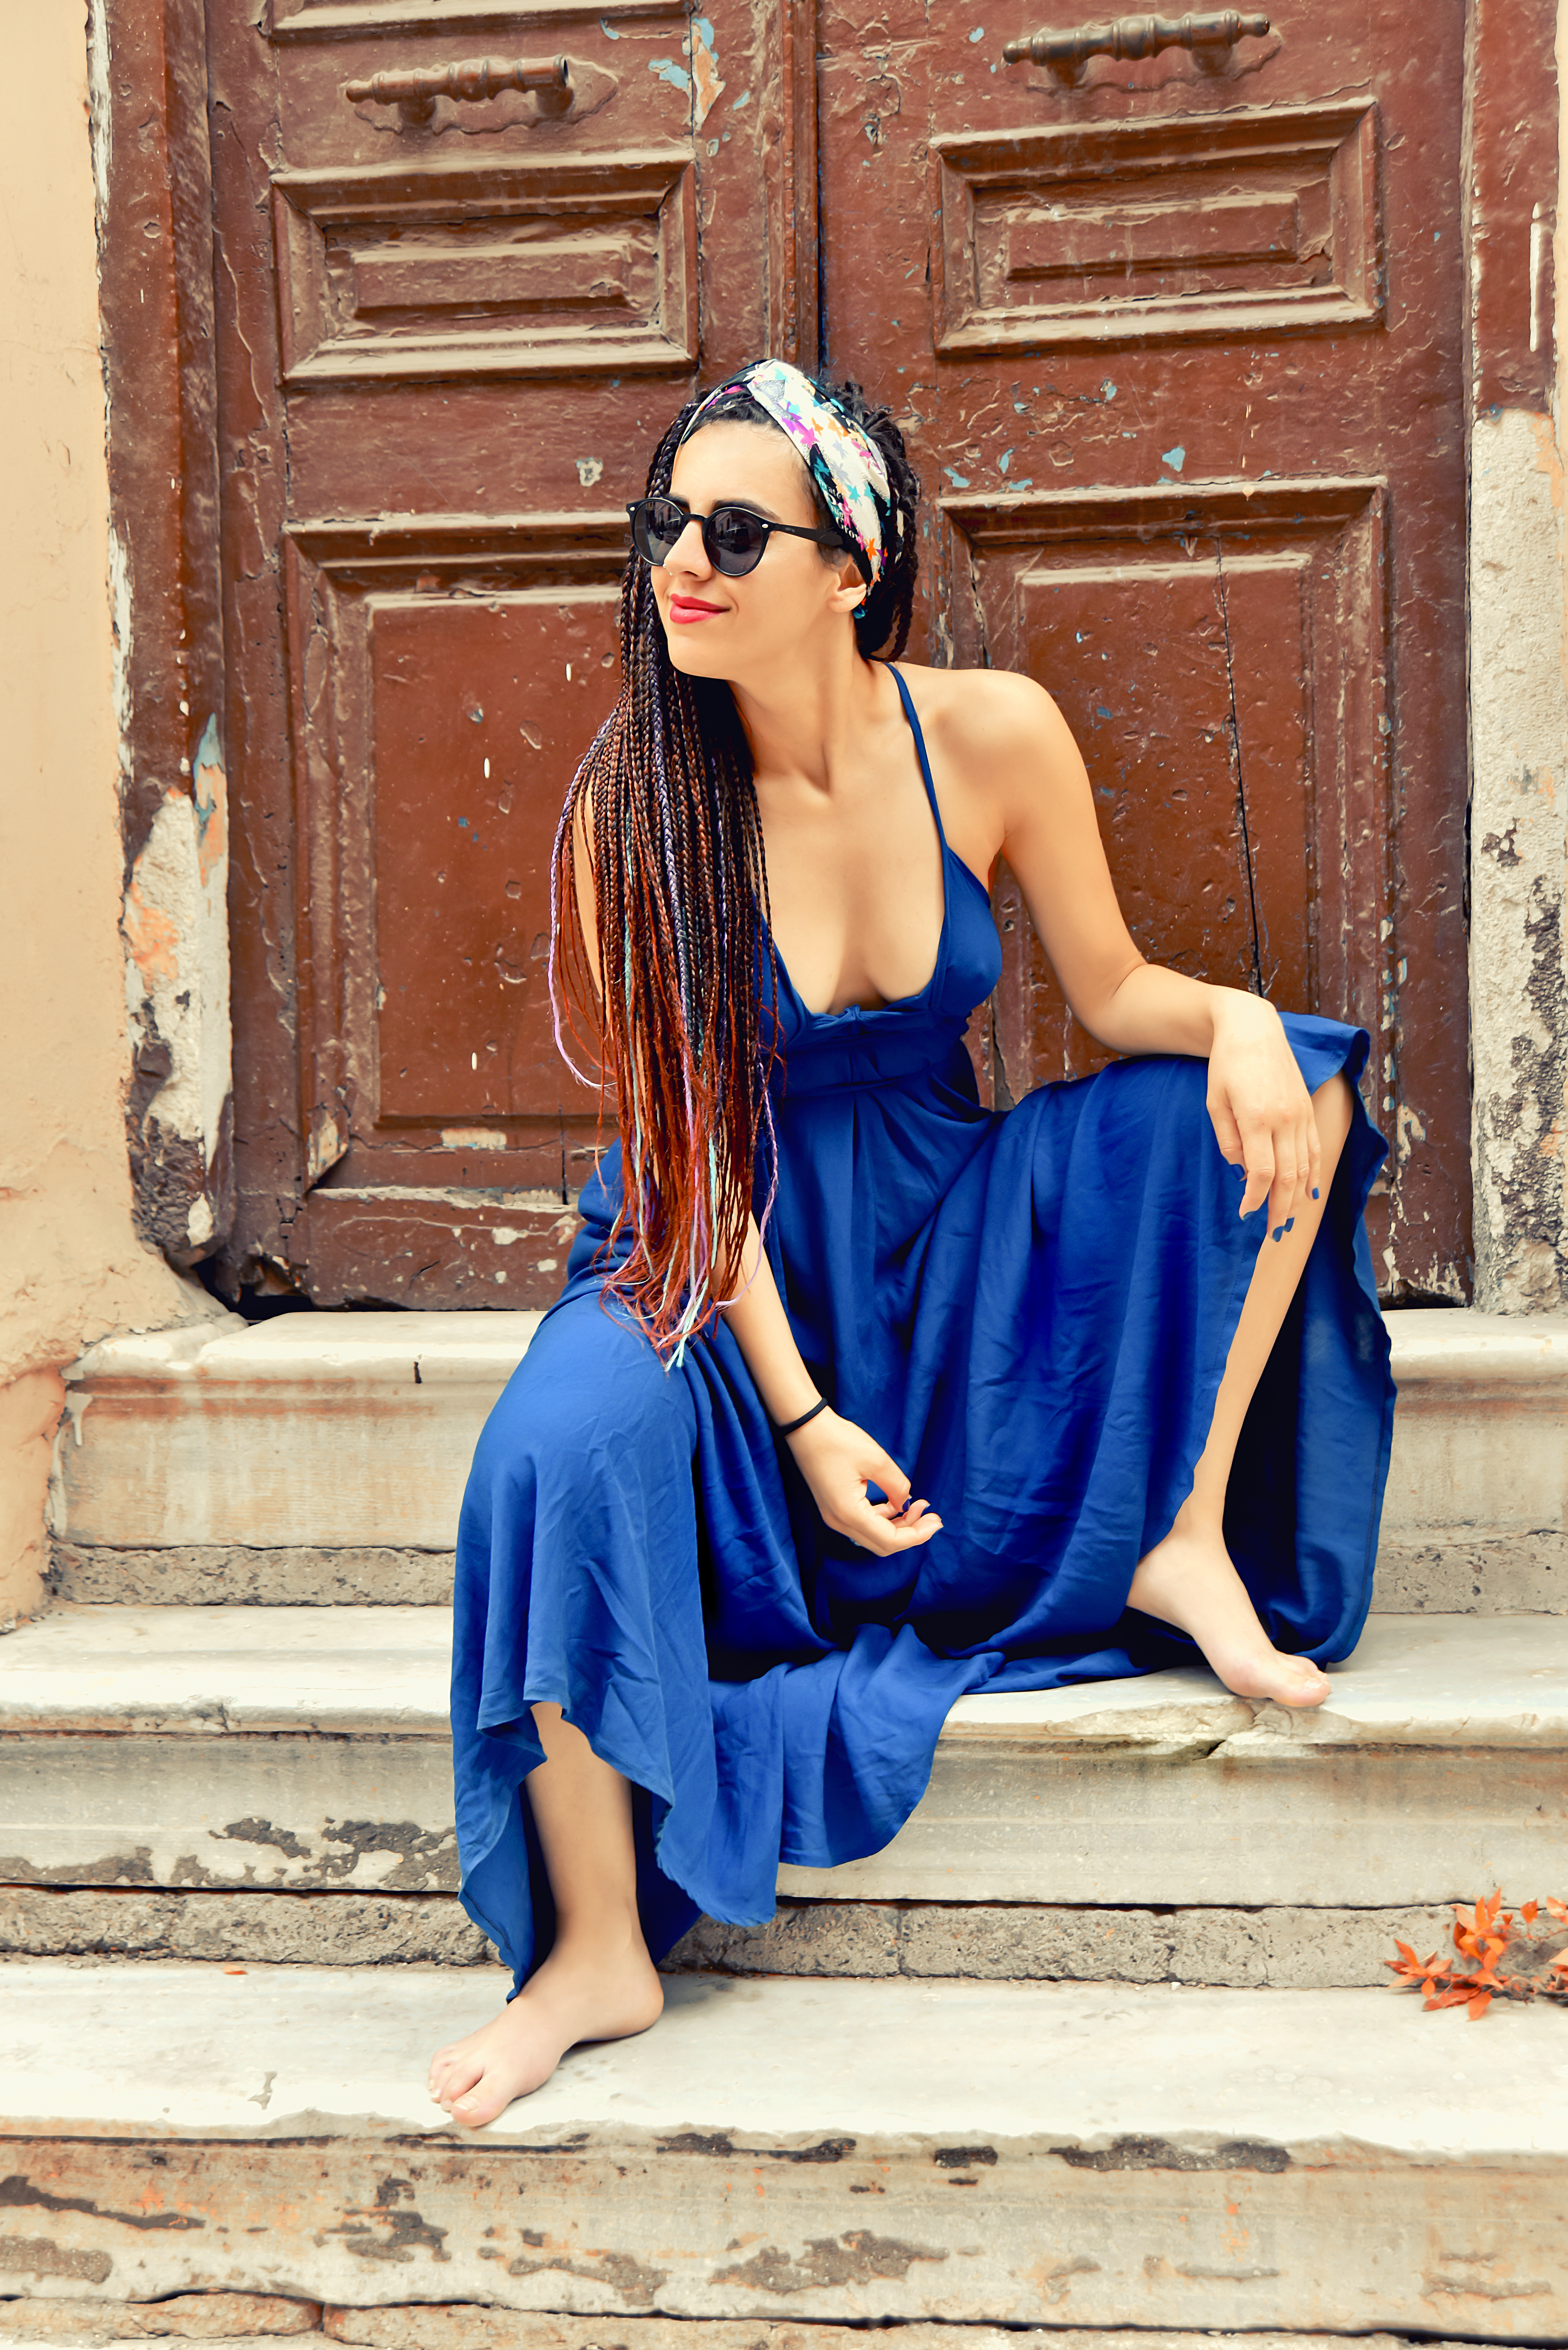
woman, blue, shoulder, fashion, electric blue, girl, jeans, shoe, long hair, joint, photo shoot